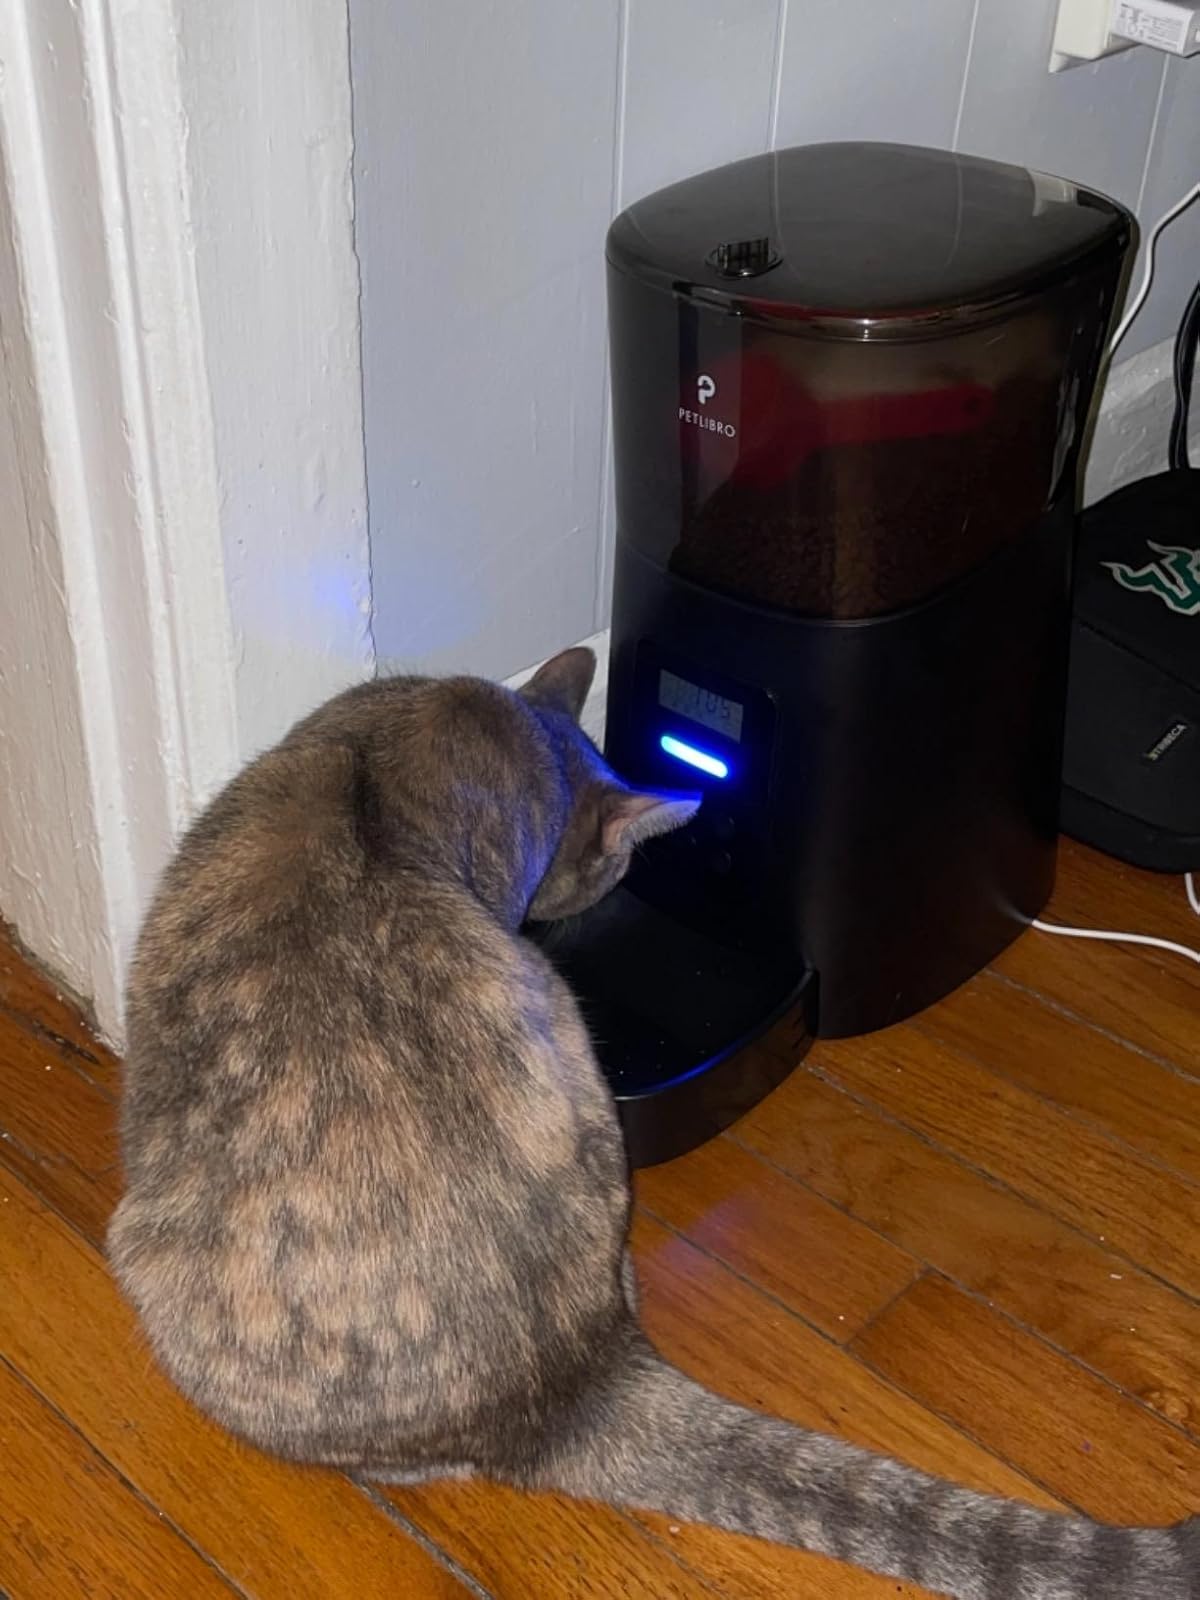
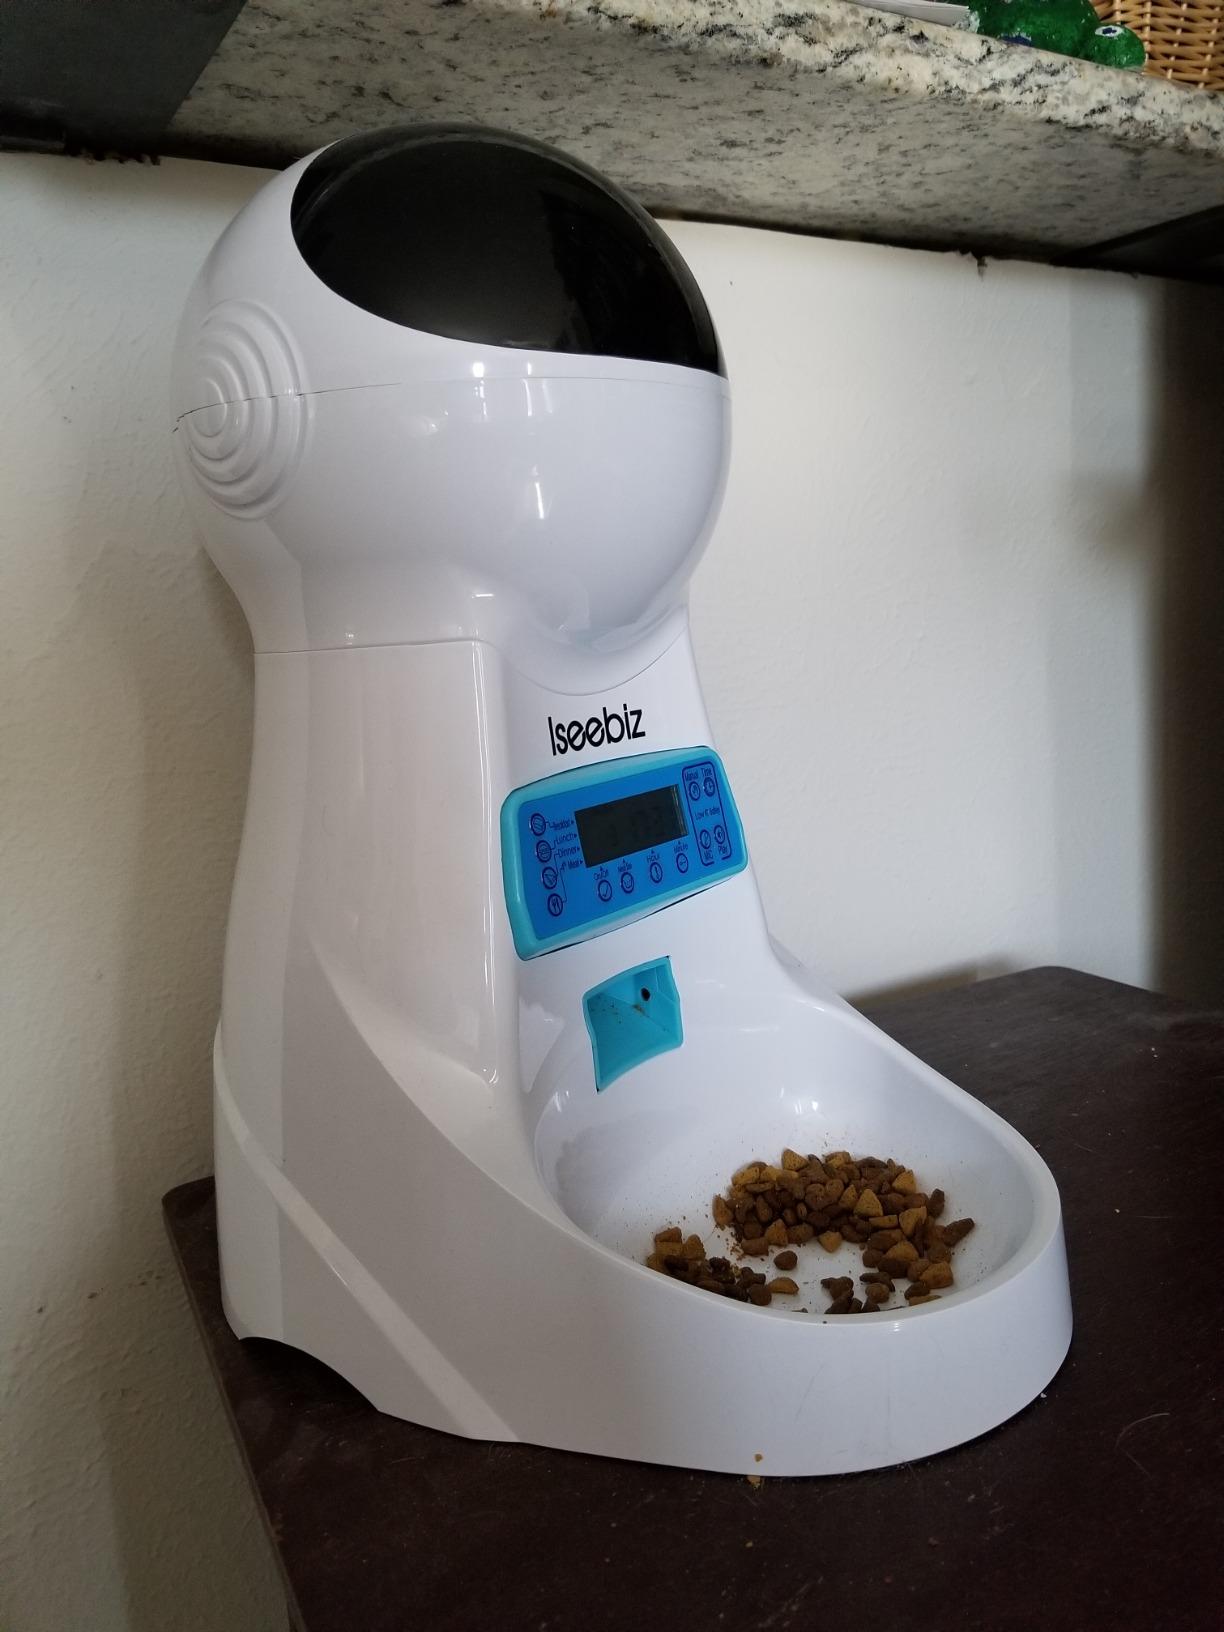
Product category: items_feeder
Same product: no